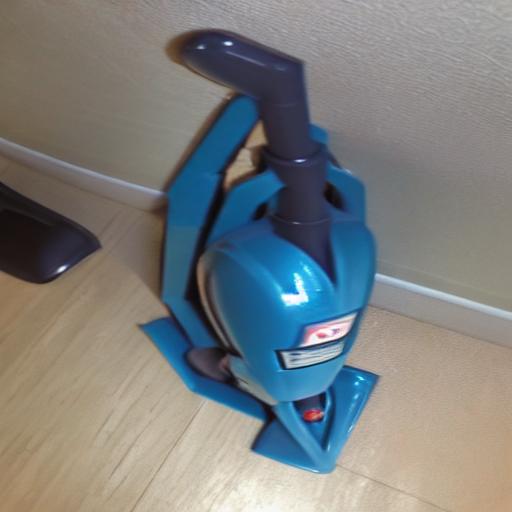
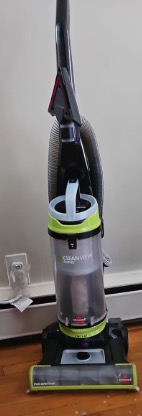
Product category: items_vacuum
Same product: no